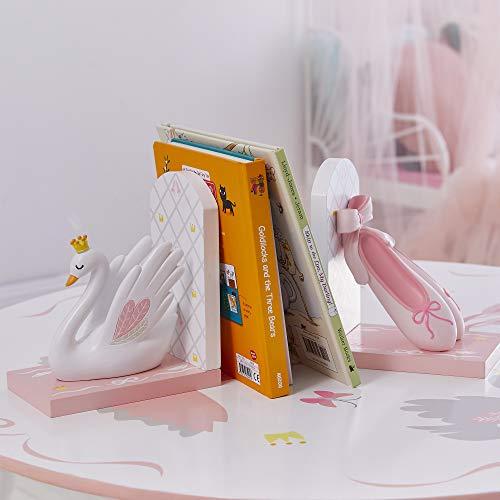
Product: Fantasy Fields TD-12806A Girls Ballet Swan Lake Ballerina Set of Bookends, White/Pink
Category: Home & Kitchen | Home Décor | Kids' Room Décor | Accents | Bookends
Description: Best choice for gifts: the elegant ballet shoe and graceful Swan design can be a great gift for any age and any time.
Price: $39.02
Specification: ProductDimensions:6.4x4x7.4inches|ItemWeight:3.44pounds|ShippingWeight:4.1pounds(Viewshippingratesandpolicies)|ShippingAdvisory:Thisitemmustbeshippedseparatelyfromotheritemsinyourorder.Additionalshippingchargeswillnotapply.|ASIN:B07FXYHZTQ|Itemmodelnumber:White/Pink|Manufacturerrecommendedage:36months-10years